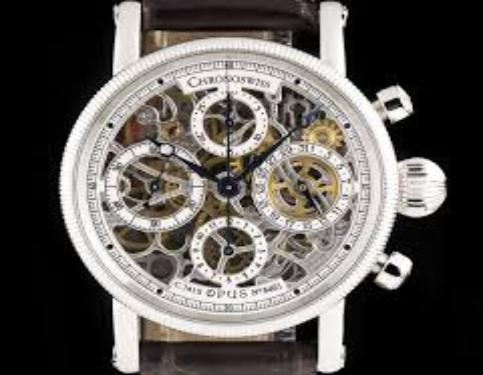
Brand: Chronoswiss-2
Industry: Electronic